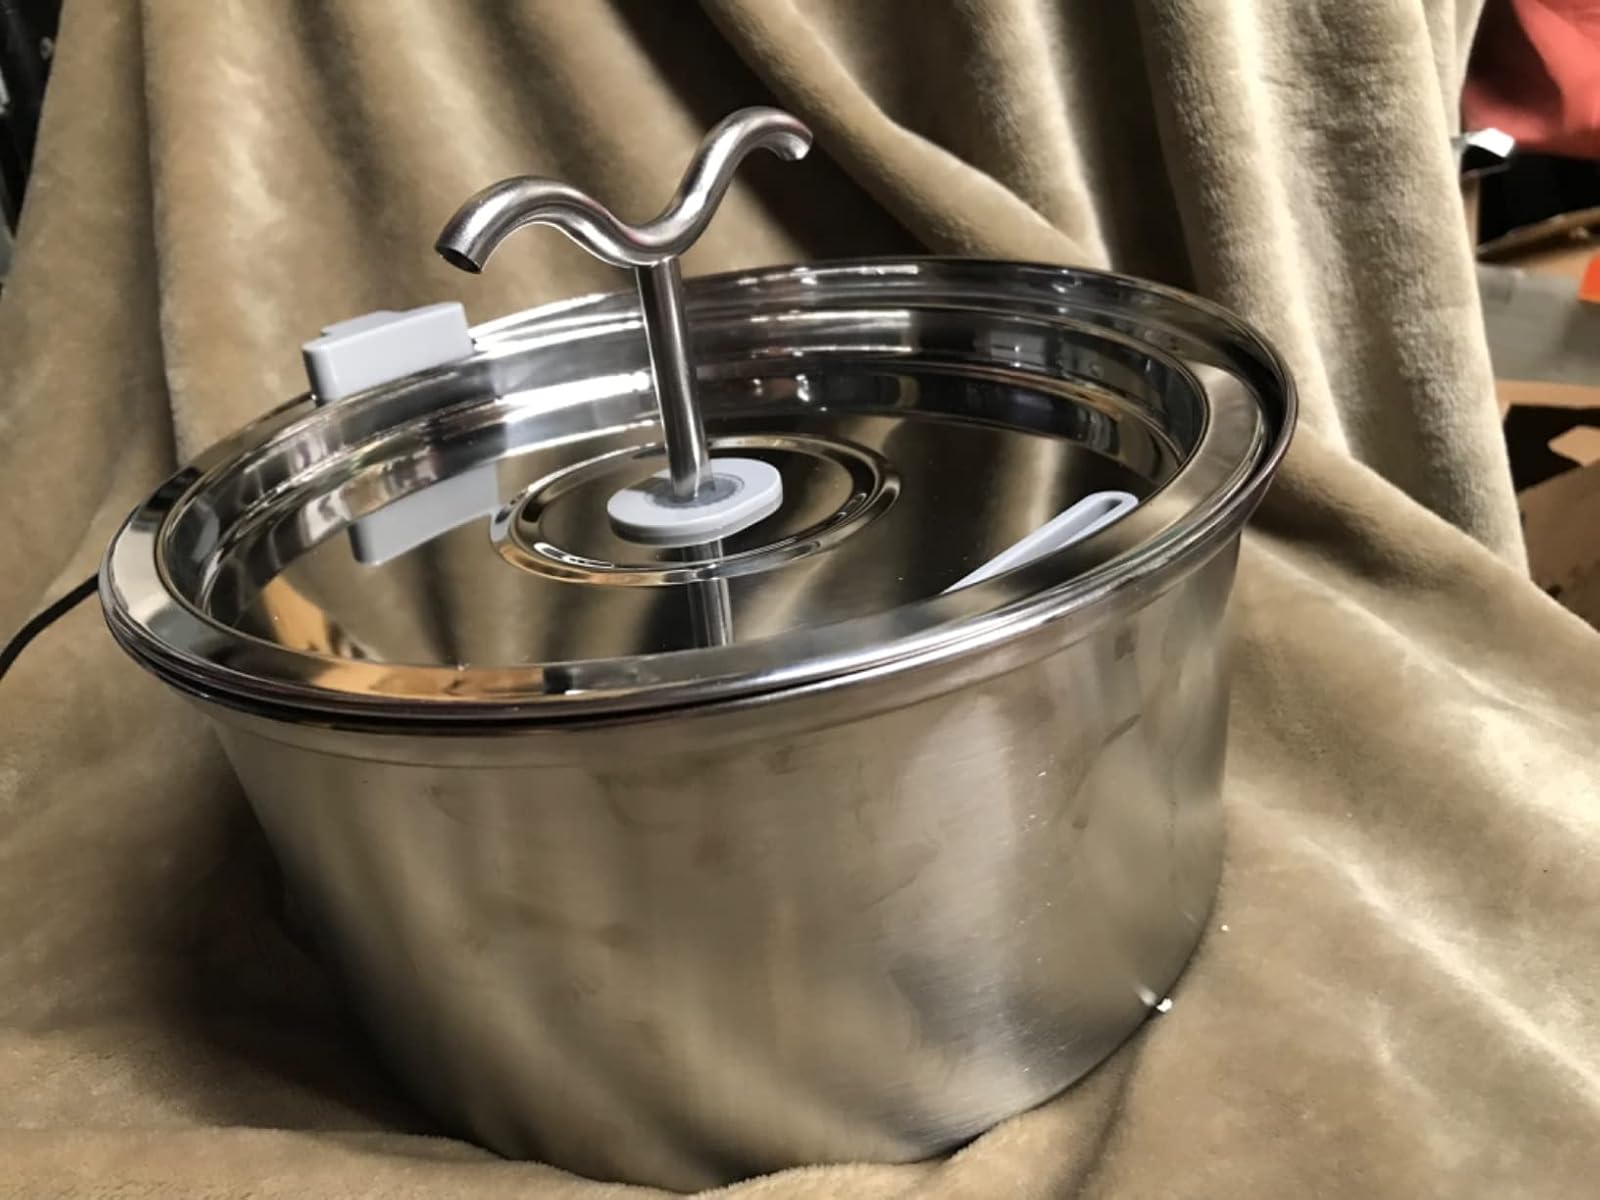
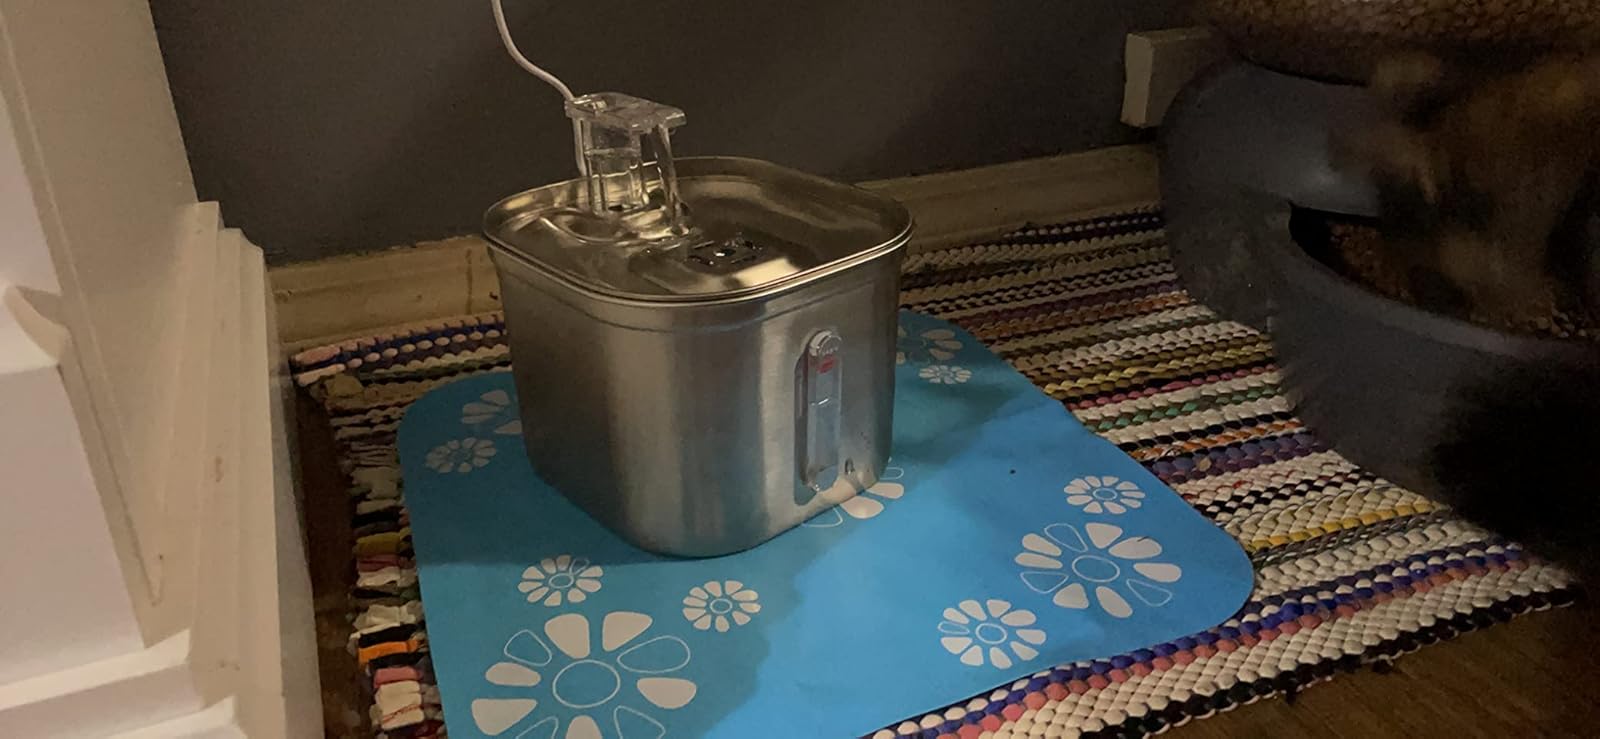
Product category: items_bowl
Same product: no